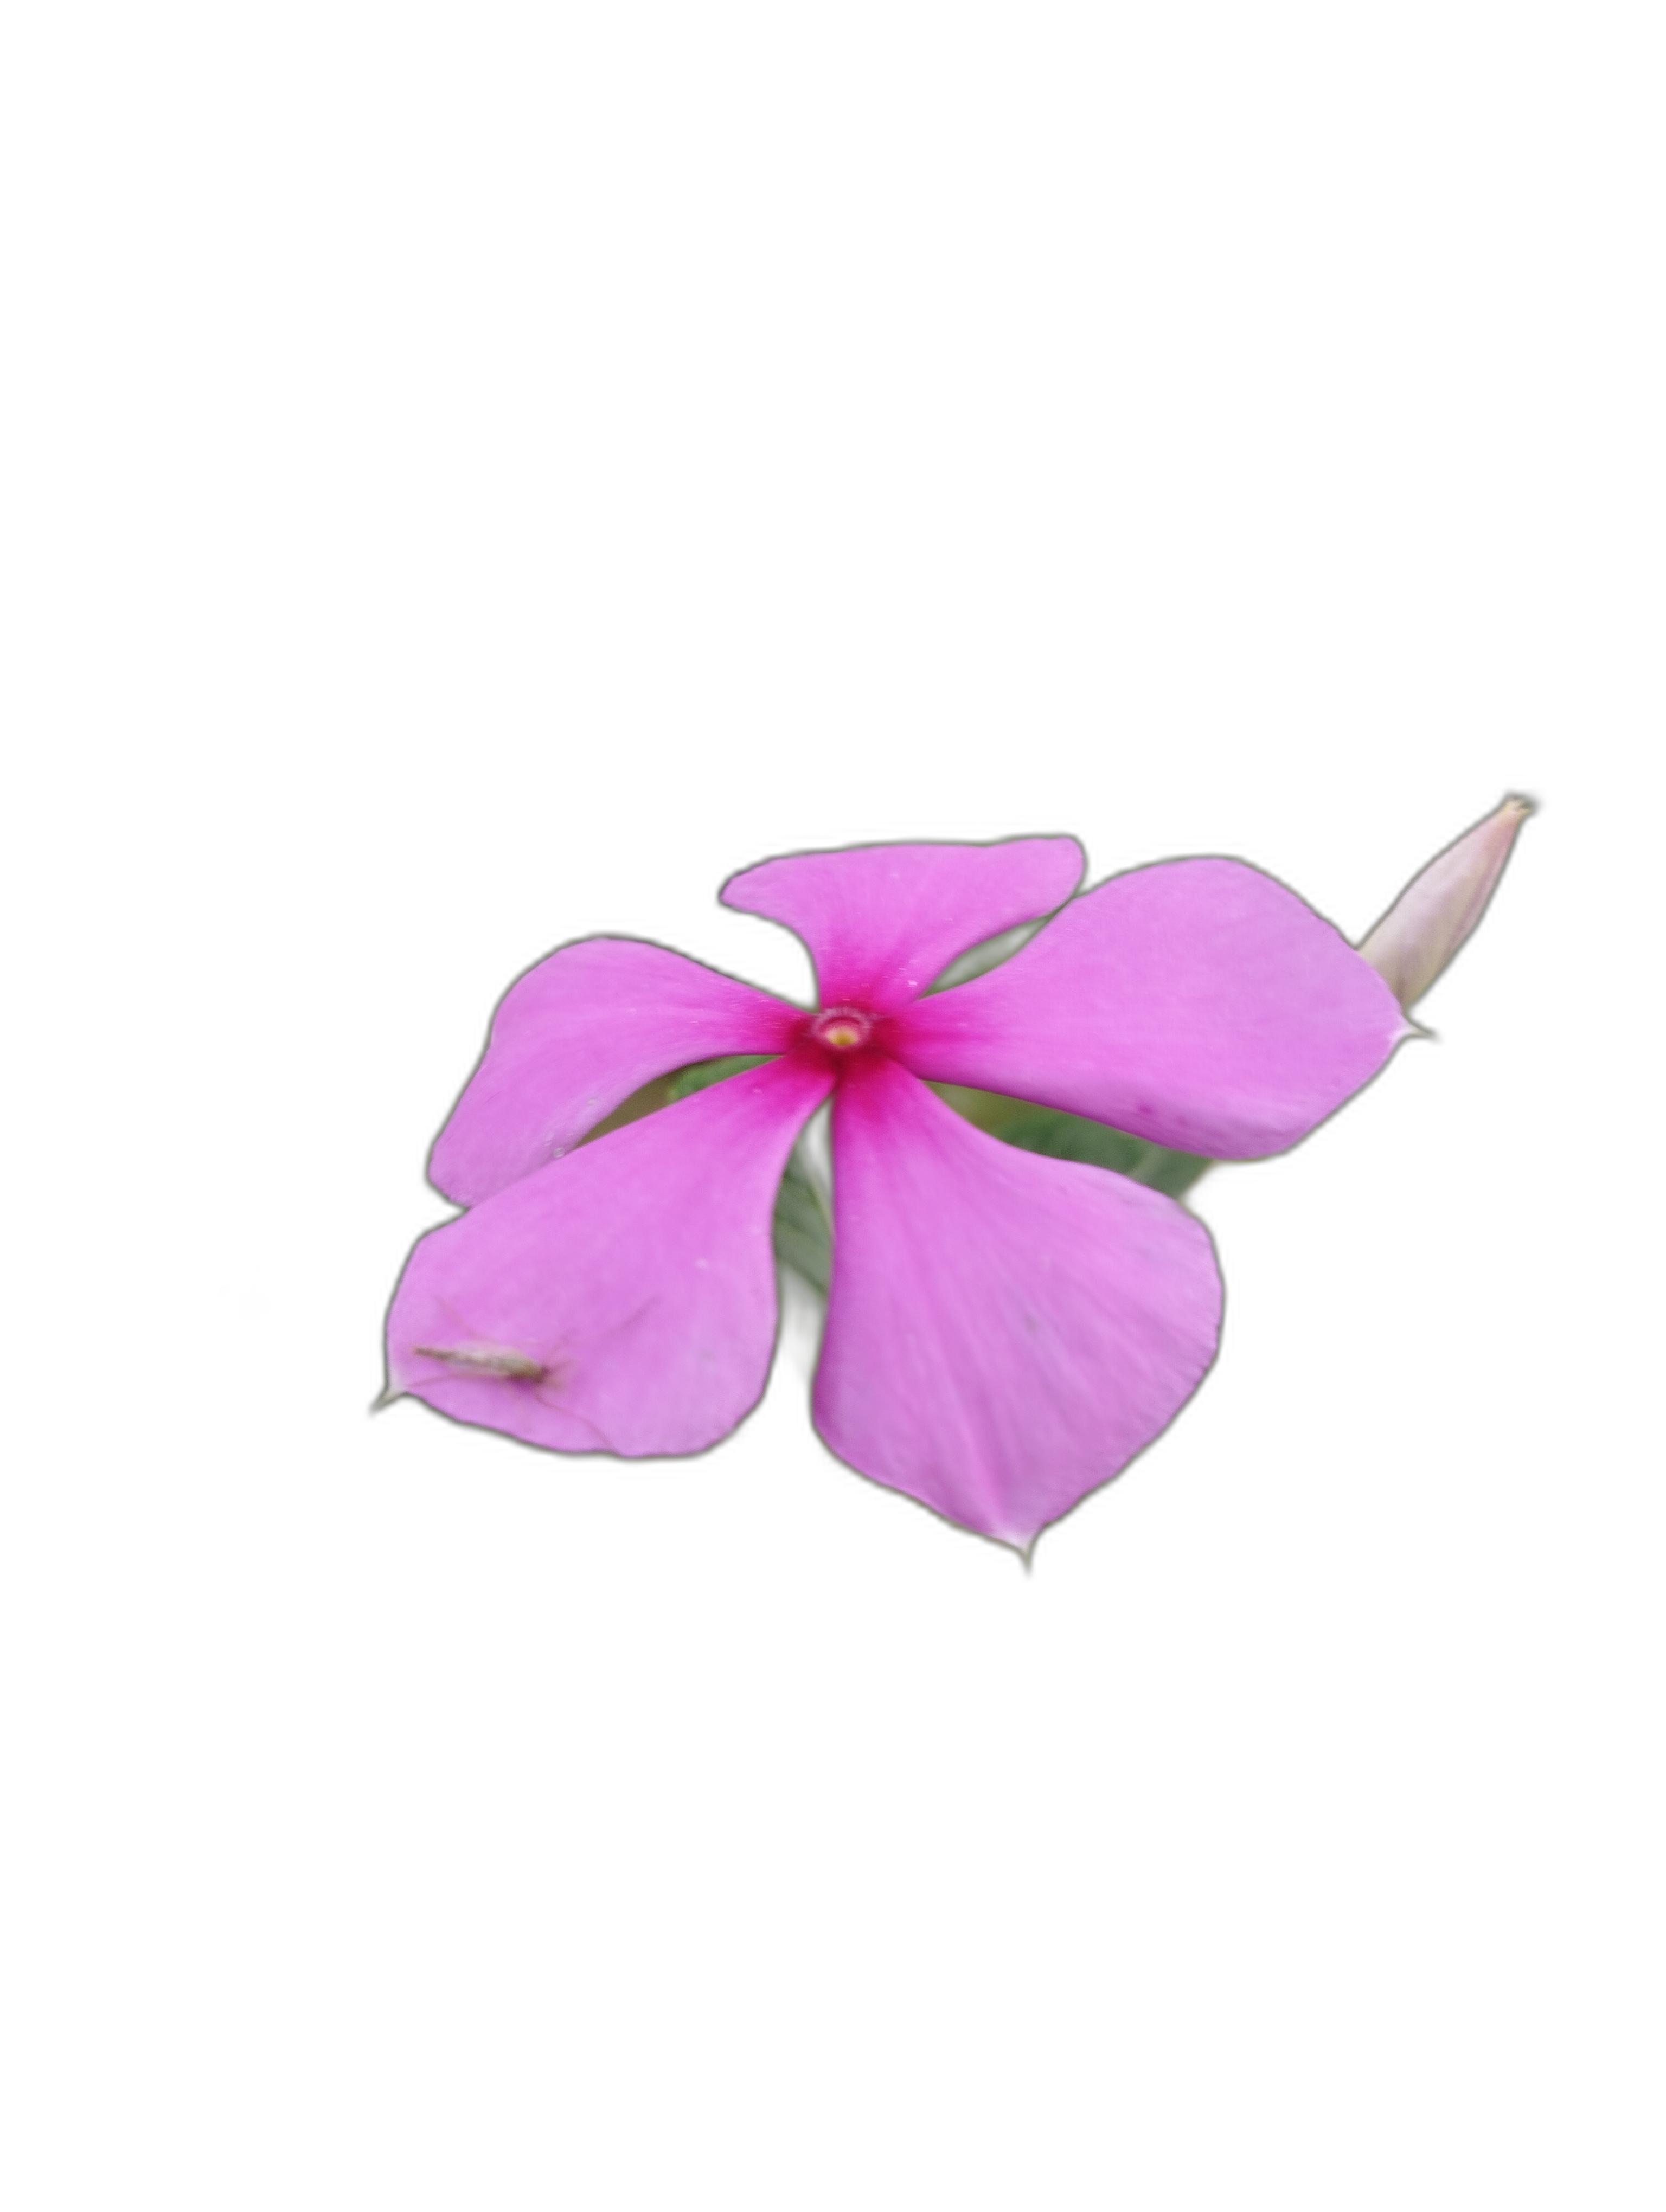
Label: Madagascar periwinkle